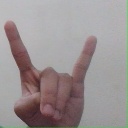
अक्षर: श